Thenthuk
Also known as:
es - Spanish: Thenthuk
kn - Kannada: ಥೇಂಥೂಕ್
nl - Dutch: Thenthuk
th - Thai: เท็นทุก
uk - Ukrainian: Тхентхук
Category: noodle, soup (noodle soup)
Cuisine: Tibetan
Associated cuisines: Tibetan, Nepalese, Chinese
Area: Tibet, Nepal, Qinghai, Sichuan
Countries: Bhutan, China, India, Nepal, Pakistan
Region: Southern Asia Eastern Asia

The noodle dish is made of wheat flour dough, mixed Vegetable and some pieces of mutton or yak meat.

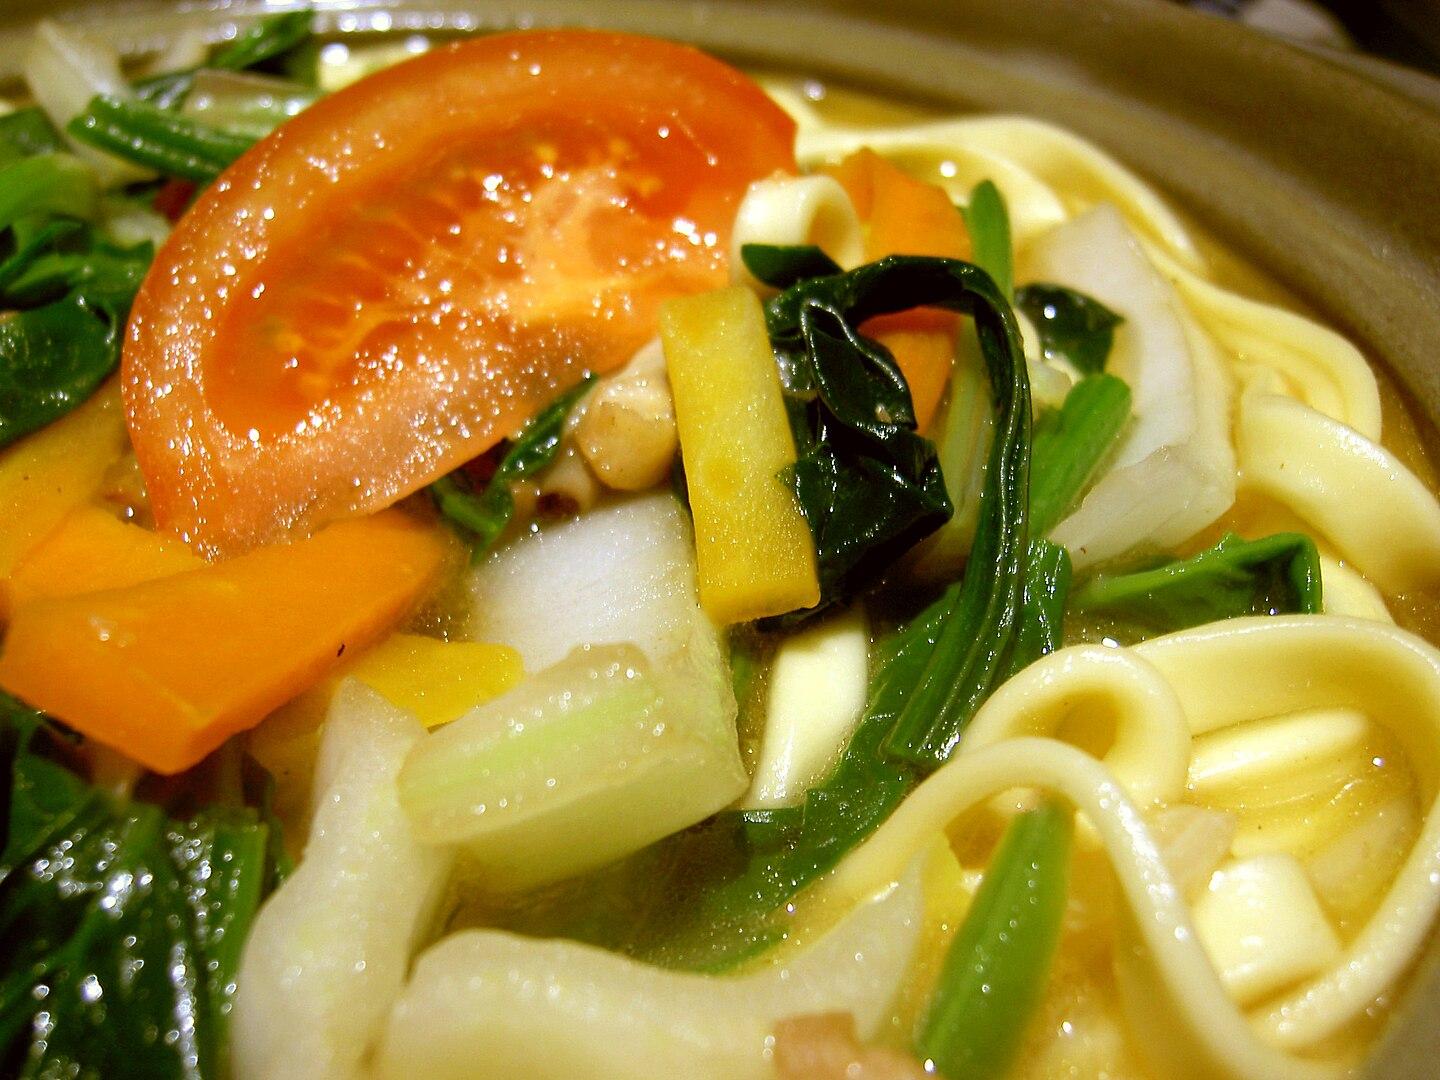